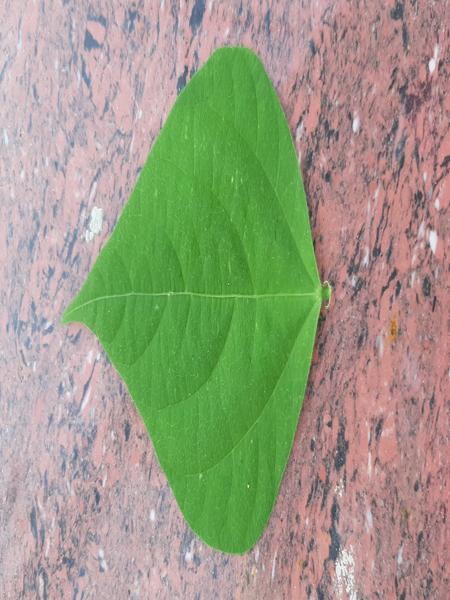
Plant: Beans